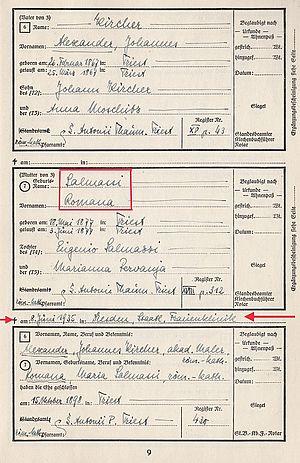
Passeport d'aïeul de la famille Kircher - Salmassi, page 9 avec l'inscription du lieu de mourir et de la date de Romana Salmassi.
Alexander Kircher, dit Alex Kircher, est un peintre et illustrateur autrichien né à Trieste le 26 février 1867 et mort à Berlin le 16 septembre 1939.